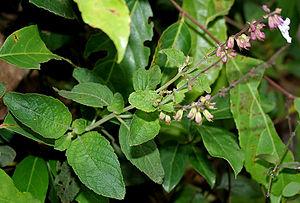
Orthosiphon est un genre de plantes de la famille des Lamiaceae.